Friedrich Stelzner

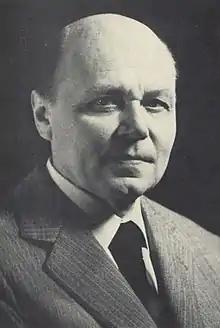
Friedrich Stelzner

Friedrich Stelzner (4 November 1921 – 5 June 2020) was a German academic surgeon, scientist and educator with specialization in gastrointestinal surgery. He served consecutively as Professor and Chairman of three university departments and was inducted as President of the German Society for Surgery in 1985. Stelzner contributed more than 80 books and book chapters to the literature and authored over 450 publications and presentations. Throughout his scientific career, Stelzner investigated questions of functional anatomy and its impact on surgical operative methods.